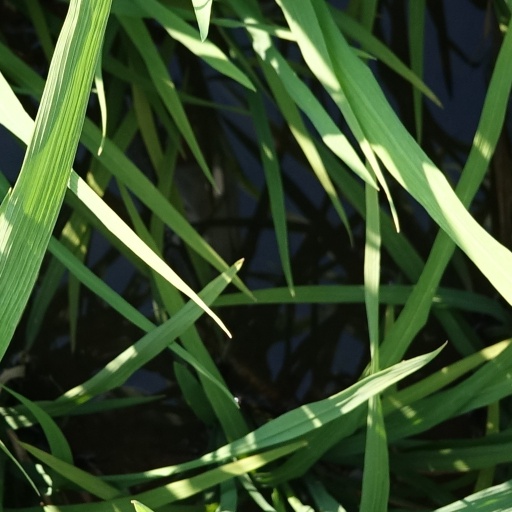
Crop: rice